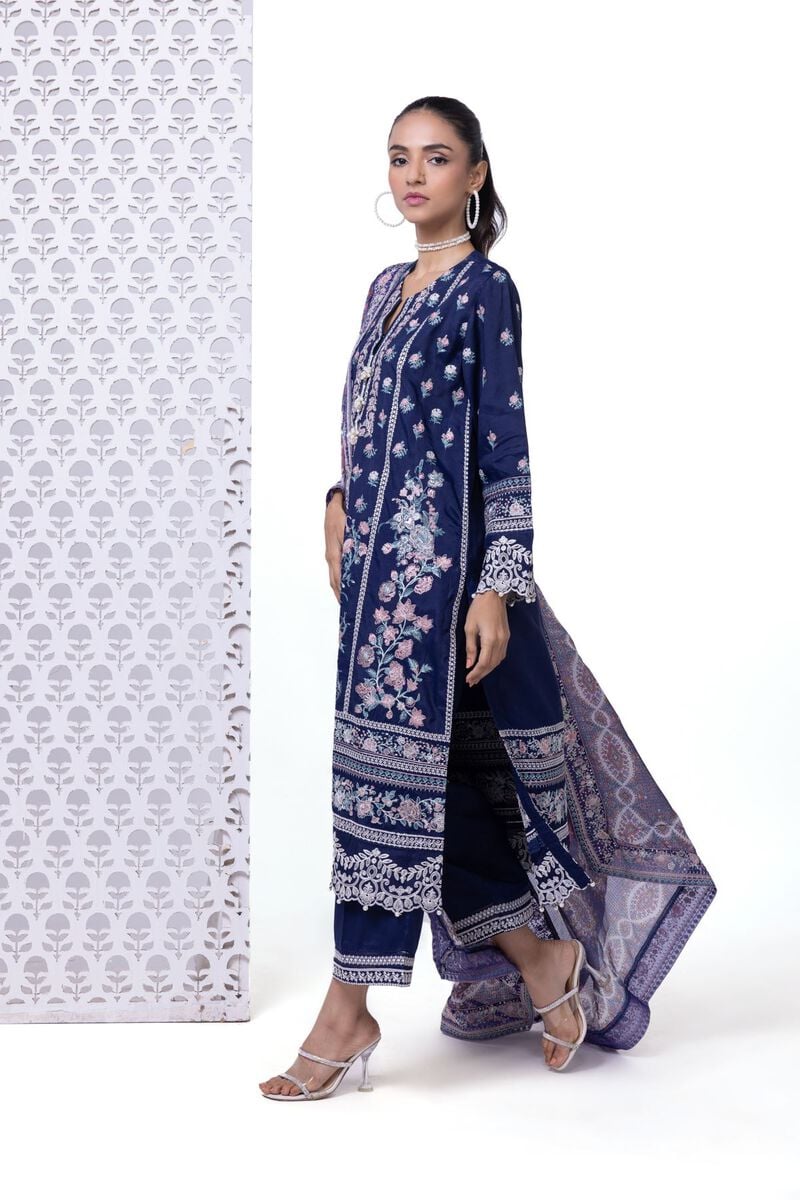
navy embroidered cotton suit